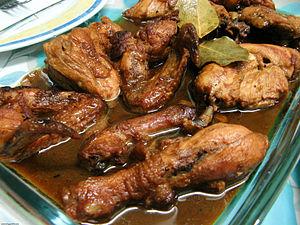
La cuisine philippine est la cuisine traditionnelle des Philippines. C'est un style de cuisine qui a évolué à partir d'une base austronésienne. Elle s'est modifiée sous l'influence des cuisines indienne, chinoise, espagnole et américaine, en parallèle des vagues majeures d'influences qui ont enrichi les cultures de l'archipel. Les éléments extérieurs ont été incorporés en y substituant des ingrédients indigènes et en s'adaptant aux préférences locales.
L’adobo philippin est un plat populaire et une méthode de cuisson de la cuisine philippine qui implique de mariner de la viande, des fruits de mer ou des légumes dans du vinaigre, de la sauce de soja et de l'ail doré dans l'huile, et de laisser le tout mijoter dans la marinade. Il est parfois considéré comme le plat national non officiel des Philippines.